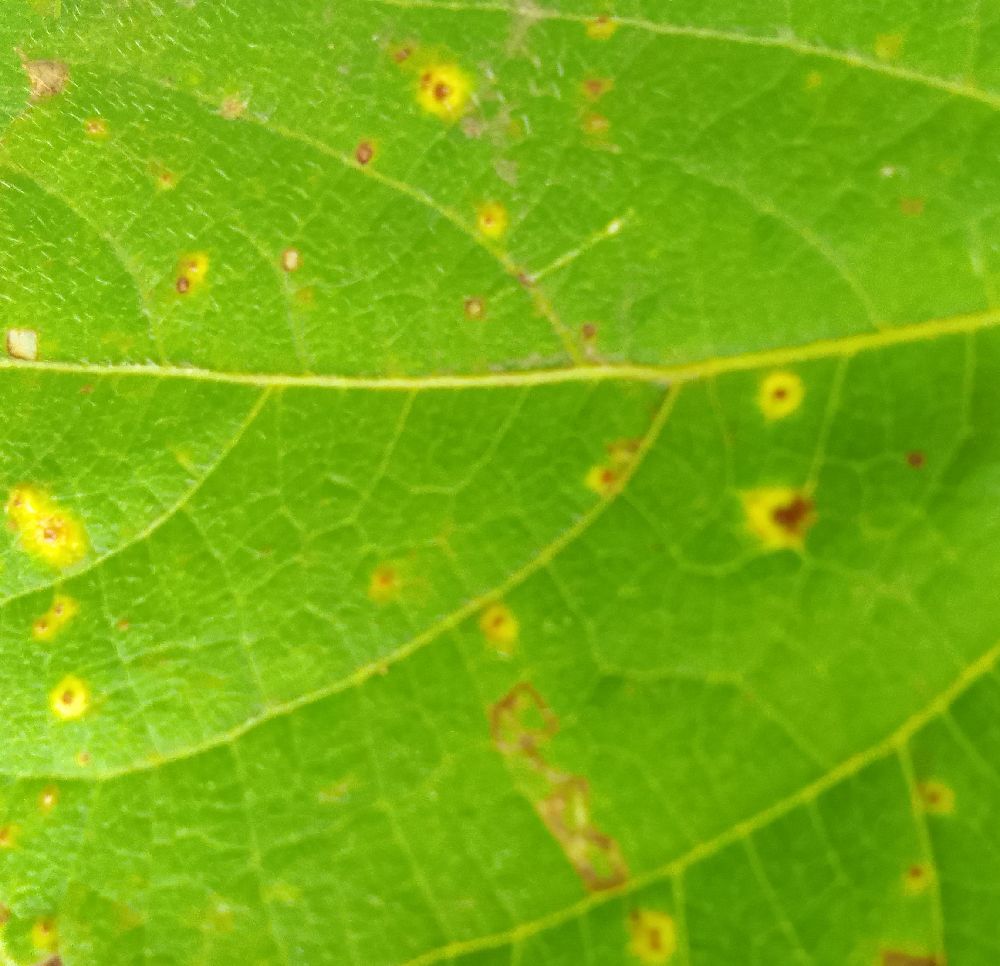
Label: rust